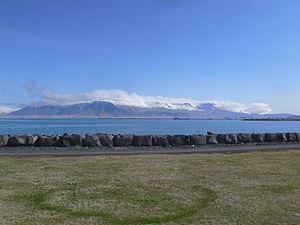
Le Kollafjörður est un fjord d'Islande situé dans le Sud-Ouest du pays, au nord de la capitale Reykjavik. Encadré au nord-est par le massif de l'Esja et au sud par celle d'Álftanes, il baigne les municipalités de Reykjavik au nord, à l'est et au sud et Mosfellsbær au sud-est. Il est l'un des fjords de la Faxaflói, la grande baie du Sud-Ouest de l'Islande.
L'Esja ou Esjan est un massif de montagnes volcaniques basaltiques situé dans le Sud-Ouest de l'Islande, dominant la capitale islandaise Reykjavik située au sud-ouest. Il culmine à 914 mètres d'altitude au Hábunga.